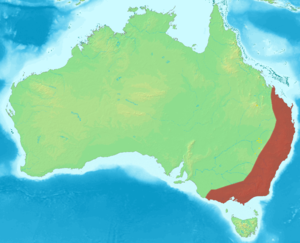
La Ninoxe puissante est la plus grande espèce de rapace nocturne d'Australie et la seule qui hulule.